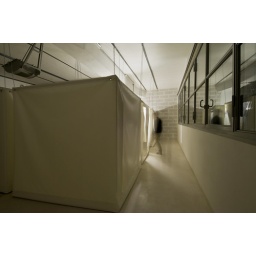
big bag box con ospite. ----- foto by Mariano Dallago